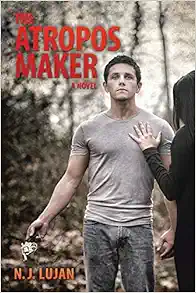
The Atropos Maker: A Novel
Category: Books
Review "‘The Atropos Maker’ is a fast-paced and expertly plotted two-fisted political thriller focusing on corrupt international and domestic organizations, secret weapons, and conspiracies," wrote IndieReader in their 4.8-star review. "Stylishly written," wrote Joe Kilgore - The US Review of Books . "This is an engaging read that pushes the envelope of the thriller genre. Author Lujan has chosen to steep her tale in an intensely introspective tone. Burrowing deeply within the psyche and soul of her protagonist, she paints a harrowing picture of how one individual musters up the fortitude to go from victim to survivor to ruler of her own fate—but not without the toll the harshest of life’s injuries often inflict. "The suspense in the book is irresistible," wrote Pacific Book Review in their Starred Review. “The author knows how to entice readers by introducing subplots which increase one’s focus to finish the book . . . ‘The Atropos Maker’ is a great read for those who fancy thrillers, drama, conspiracy stories, military fiction and a great plot.” About the Author N. J. Lujan was born in Washington, DC then raised in a small town of West Virginia. Her first experience with journalism and writing complex, thrilling stories was as a teenager when she was the R.O.T.C. (Reserved Officers’ Training Corps) public affairs officer for her high school. It was then she discovered her love for writing. After graduation she entered the Army then later went on to enjoy a successful corporate career while still fueling a passion for creating complex fictional stories. Today she continues to use parts of her backdrop to vividly take you on a journey that will leave you wanting for more. N. J. Lujan, a accomplished ghostwriter, now lives in North Carolina and splits her time between writing, work, family, and three very spirited pups. To learn more, visit njlujanoffical.com.
Features: “Over my dead body would I ever leave him and return to the agency.” Norma remembers those words that now prove to be untrue as she rejoins Atropos—a covert government organization—after so many bloodless years. She has just carried out her first mission back, suspiciously without her team. Something tells her things are not what they seem and betrayal is imminent. | It turns out a devastating weapon created by the agency may soon be decommissioned, and things need to change. Norma is beginning to speculate that it isn’t her skill set that the agency wants. Instead, accepting her back was their way of gaining access to a more lethal successor. | Is her gut feeling right? Will the agency soon turn on her? Norma must escape the clandestine smoky mirrors of Washington DC and see clearly before it’s too late.